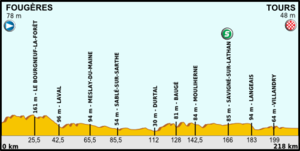
La 12ᵉ étape du Tour de France 2013 s'est déroulée le jeudi 11 juillet 2013. Elle part de Fougères et arrive à Tours.